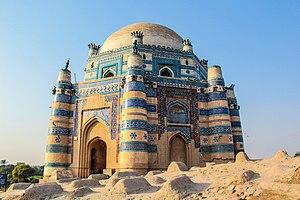
Le district de Bahawalpur est une subdivision administrative du sud de la province du Pendjab au Pakistan. Constitué autour de sa capitale, Bahawalpur, qui est par ailleurs l'une des plus importantes villes du pays, le district est entouré par les districts de Multan, Lodhran et Vehari au nord, de Bahawalnagar à l'est, l'Inde au sud, et enfin Rahim Yar Khan à l'ouest.